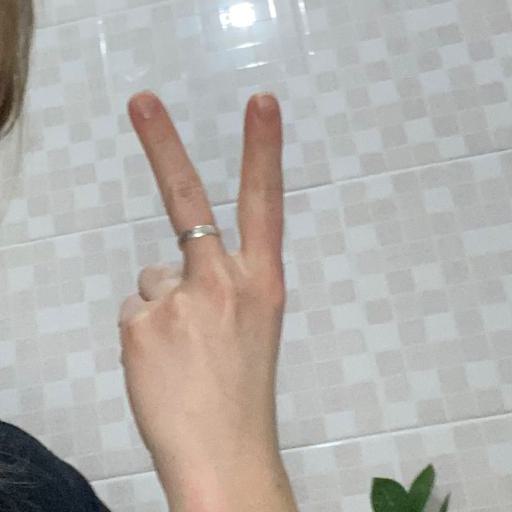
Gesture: peace_inverted